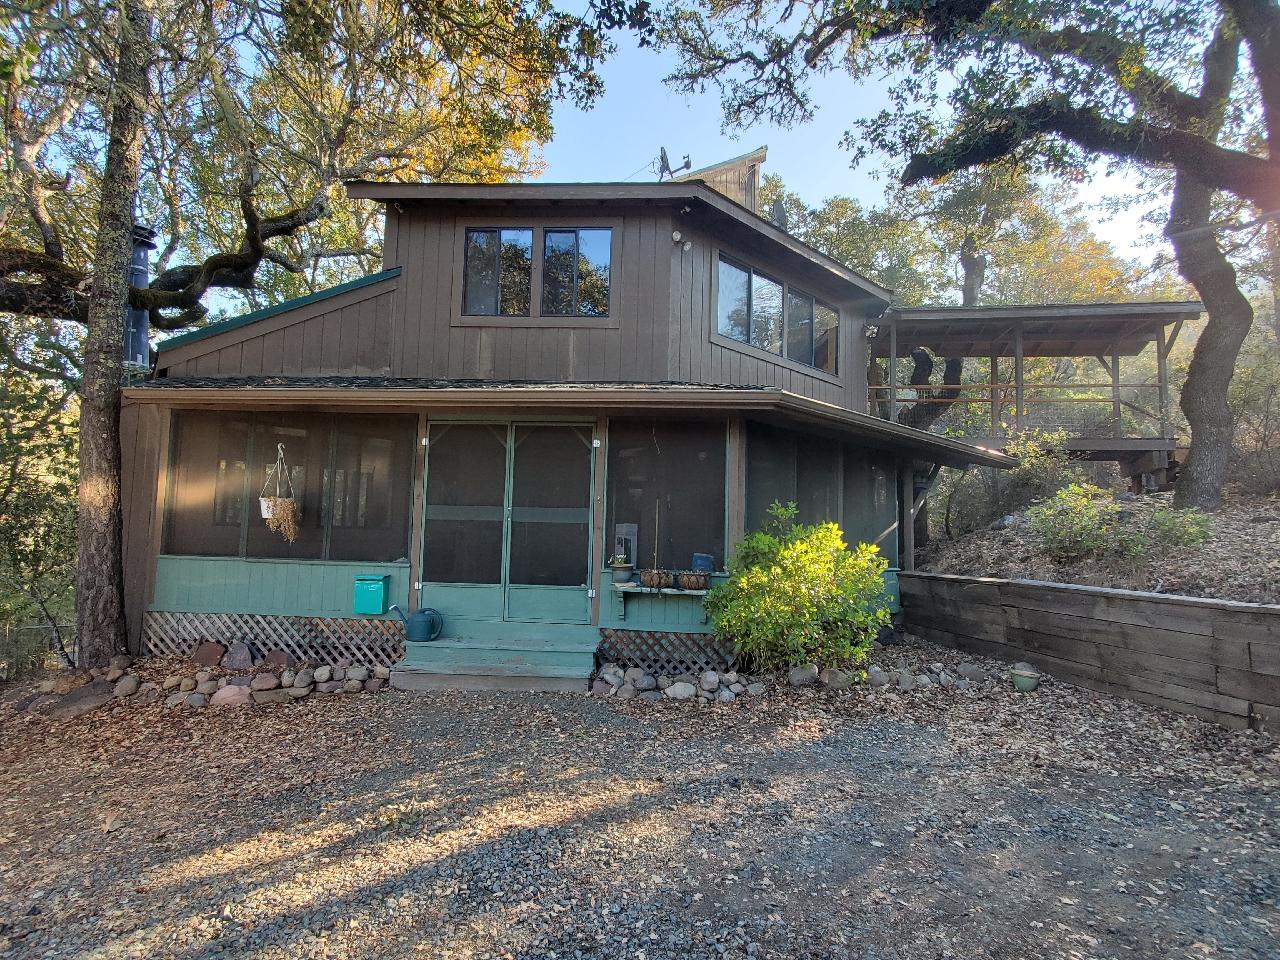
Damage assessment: no_damage